Henri Pequet

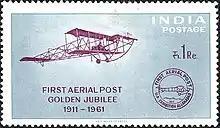
Stamp of India – 1961 – Colnect 238985 – 1 – Pecquet Flying Humber Sommer

Henri Pequet (1 February 1888 – 13 March 1974) was a pilot in the first official airmail flight on February 18, 1911. The 23-year-old Frenchman, in India for an airshow, delivered about 6,500 letters when he flew from an Allahabad polo field to Naini, about 10 kilometers away. He flew a Humber-Sommer biplane with about fifty horsepower (37 kW), and made the journey in thirteen minutes.